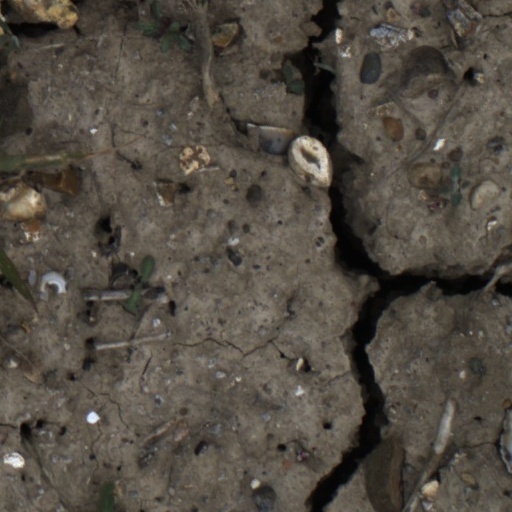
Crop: wheat